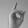
ASL letter: D